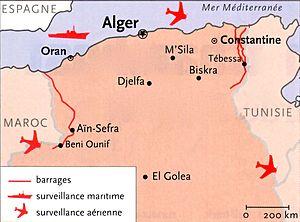
Barrages frontaliers Est-Ouest (guerre d'Algérie)
La guerre d’Algérie ou révolution algérienne aussi connue comme la guerre d'indépendance algérienne ou guerre de libération nationale ou encore les événements d'Algérie, est un conflit armé qui s'est déroulé de 1954 à 1962 en Algérie, colonie française depuis 1830, divisée en départements depuis 1848. L'aboutissement est la reconnaissance de l'indépendance du territoire le 5 juillet 1962.